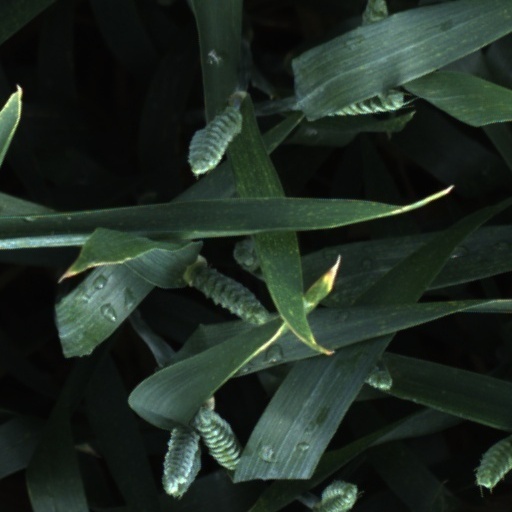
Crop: wheat